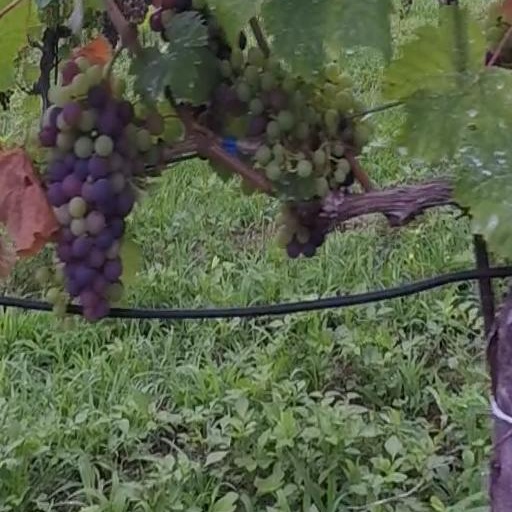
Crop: grape